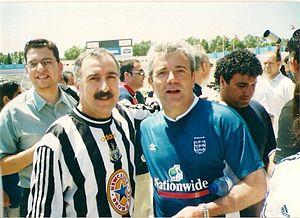
Joseph Kevin Keegan, né le 14 février 1951 à Armthorpe, est un joueur et entraîneur anglais de football.